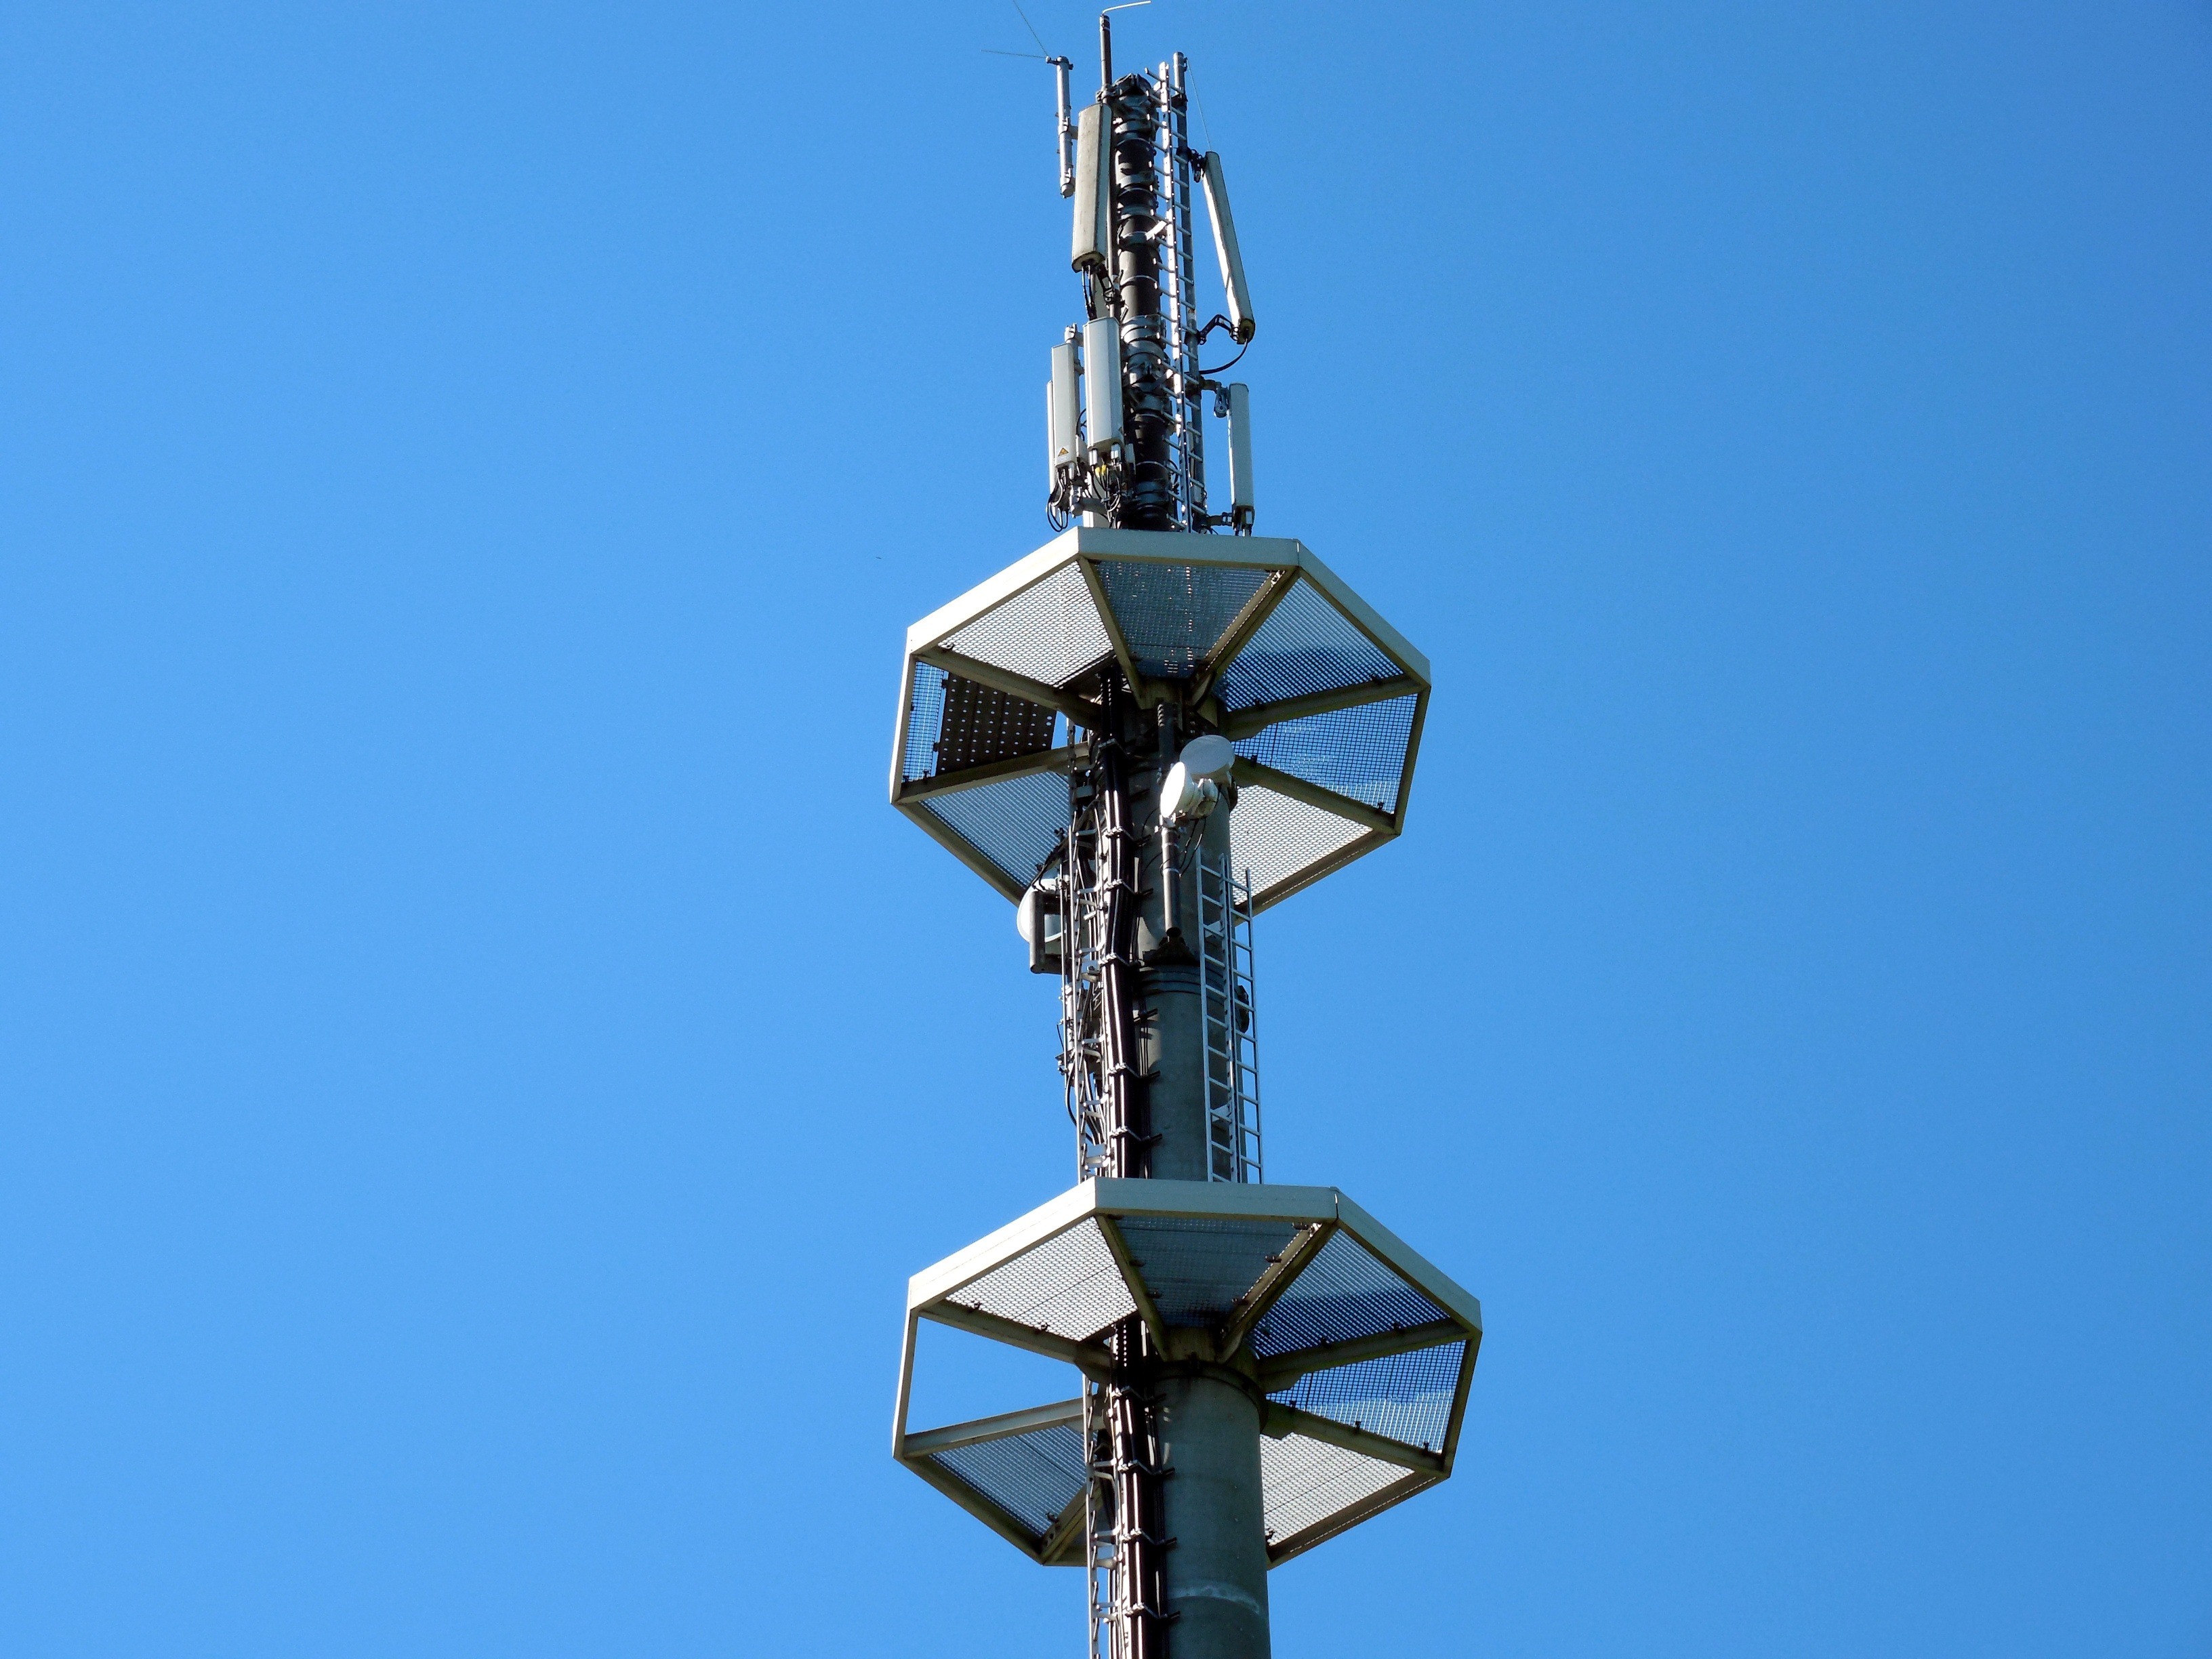
technology, windmill, wind, tower, mast, communication, machine, street light, electricity, lighting, radio, energy, broadcast, steeple, reception, telecommunications, antennas, received on, radio tower, send, transmission tower, transmitter, radio antenna, antenna mast